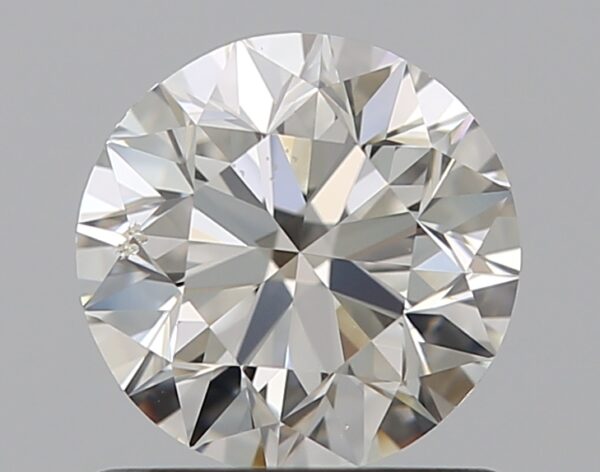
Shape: round
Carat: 0.9
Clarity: SI1
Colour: H
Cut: VG
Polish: EX
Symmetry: VG
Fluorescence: M
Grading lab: GIA
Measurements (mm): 6.03 x 6.08 x 3.88